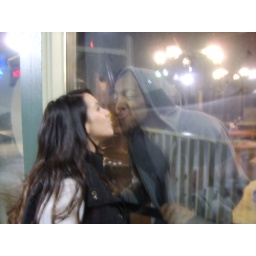
(andrea kisse the turtle in the fish tank )andrea and brandon sharing a kiss thru the glass